Eclipse (breath freshener)

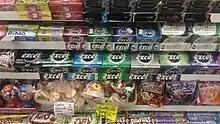
Excel gum and mints on sale in a Canadian shop.

Eclipse is a brand that promises to give users "powerful fresh breath". Eclipse gum are available in the U.S., Australia and Latvia, but are also sold in Canada under the name Excel. Eclipse mints are sold in the United States, Malaysia, Australia, New Zealand, Singapore, Latvia, Taiwan, South Korea and Hong Kong under the name Eclipse mints and in Canada as Excel mints. In Bulgaria, they are still sold as Airwaves, which they were also previously sold as in Australia.